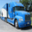
Label: truck